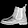
Label: Ankle boot